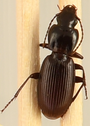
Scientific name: Pterostichus restrictus
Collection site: Rocky Mountains NEON (RMNP), plot RMNP_014